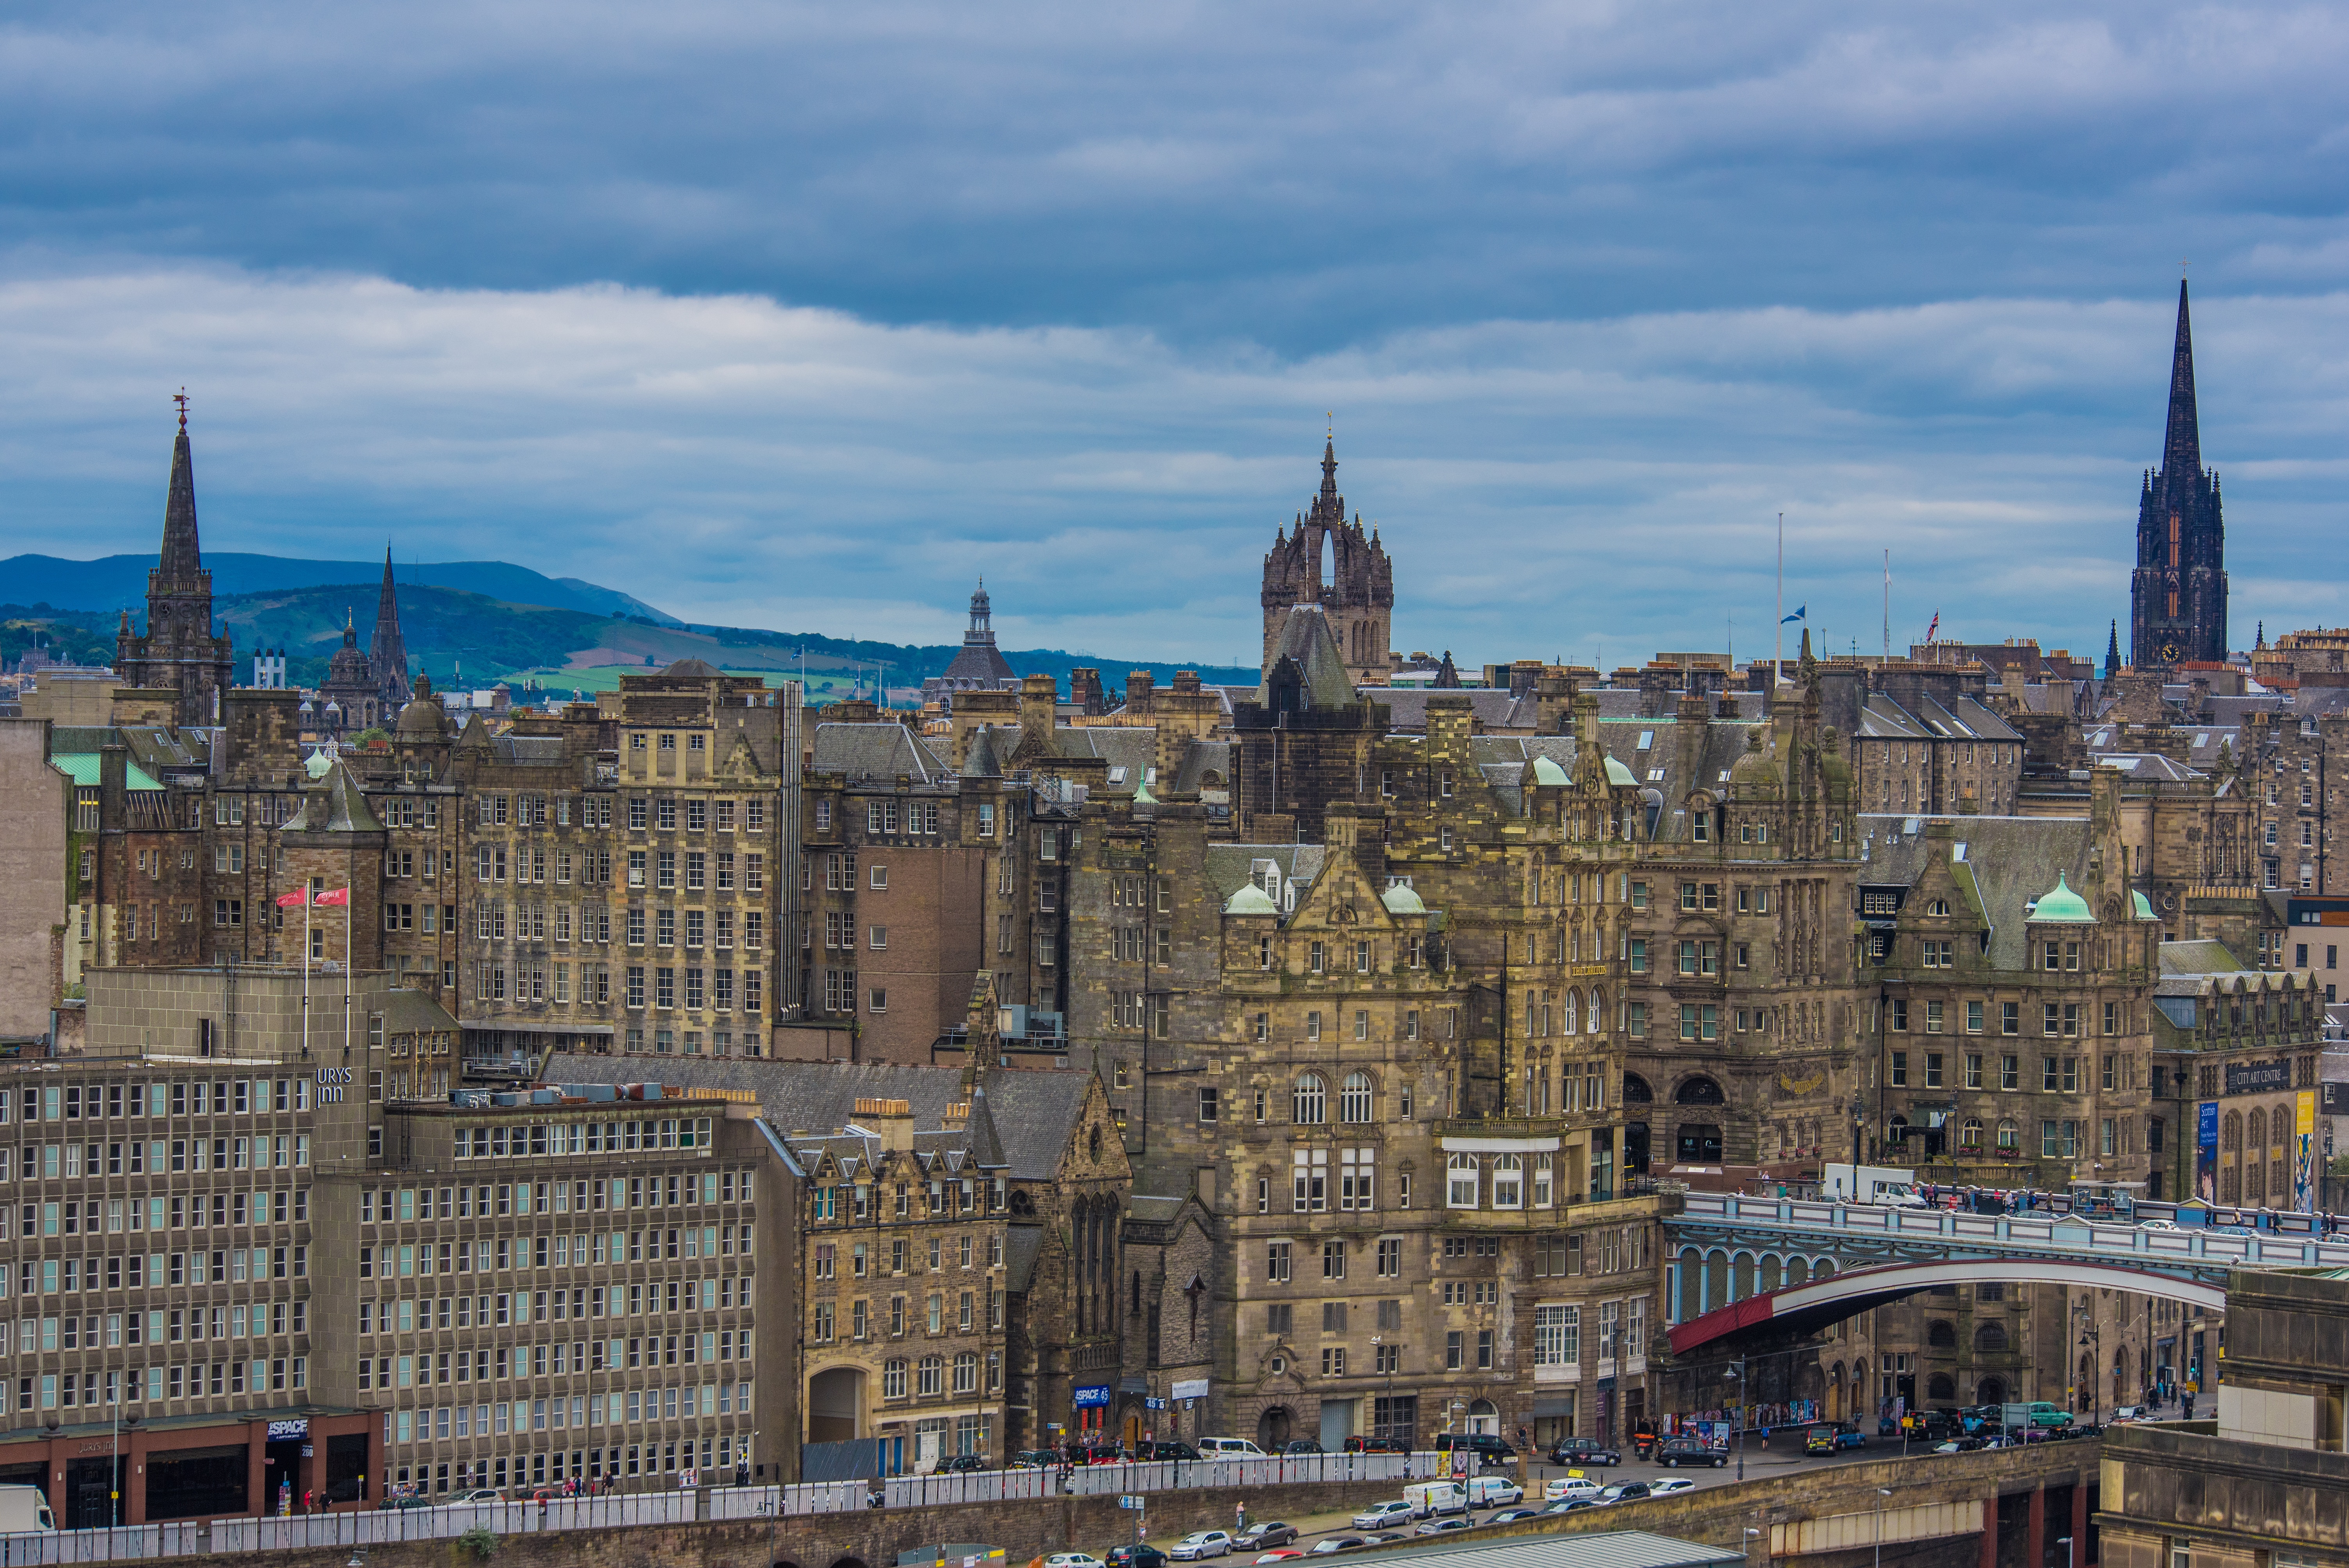
architecture, road, skyline, hill, town, view, building, old, city, monument, cityscape, panorama, downtown, plaza, landmark, cathedral, tourism, waterway, places of interest, capital, picturesque, town square, historically, urban area, human settlement, holyrood park in edinburgh, edinburgh city view